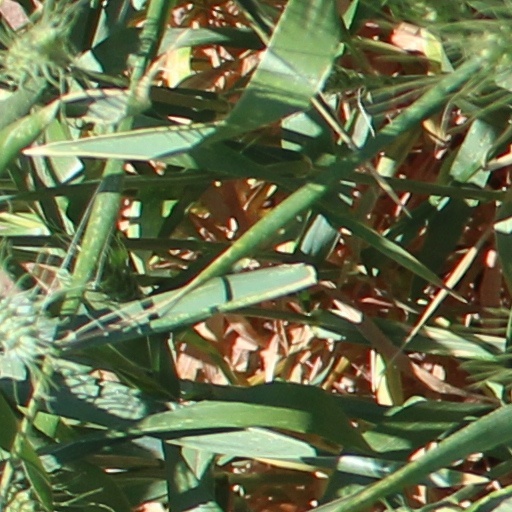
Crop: wheat